Higher formation insignia of the British Army

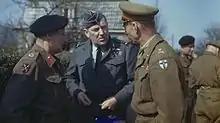
Field Marshal Montgomery (left), Air Chief Marshal Sir Arthur Coningham (centre) and the Commander of the British Second Army, Lieutenant General Sir Miles Dempsey, talking after a conference in which Montgomery gave the order for the Second Army to begin Operation Plunder. Note the formation patches for the 21st Army Group and the 2nd Army

By the start of the Second World War, the British Army prohibited all identifying marks on its Battle Dress uniforms save for drab (black or white on khaki) regimental or corps (branch) slip-on titles, and even these were not to be worn in the field. In May 1940 an order (Army Council Instruction (ACI) 419) was issued banning "division" signs worn on uniforms, even though some were in use on vehicles in France.